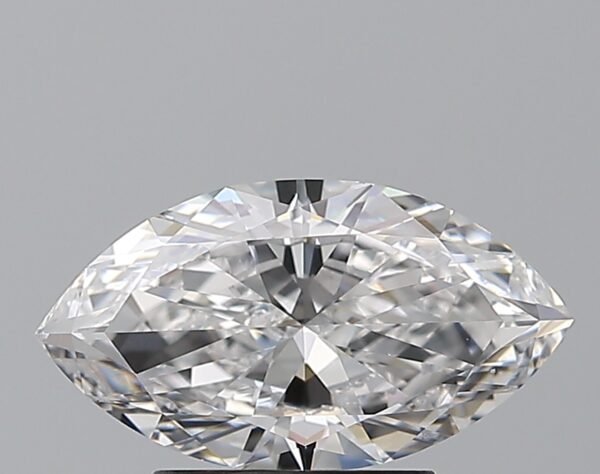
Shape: marquise
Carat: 1.5
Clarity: VS2
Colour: D
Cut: EX
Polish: EX
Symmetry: VG
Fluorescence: M
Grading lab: GIA
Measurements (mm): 11.31 x 6.17 x 3.53